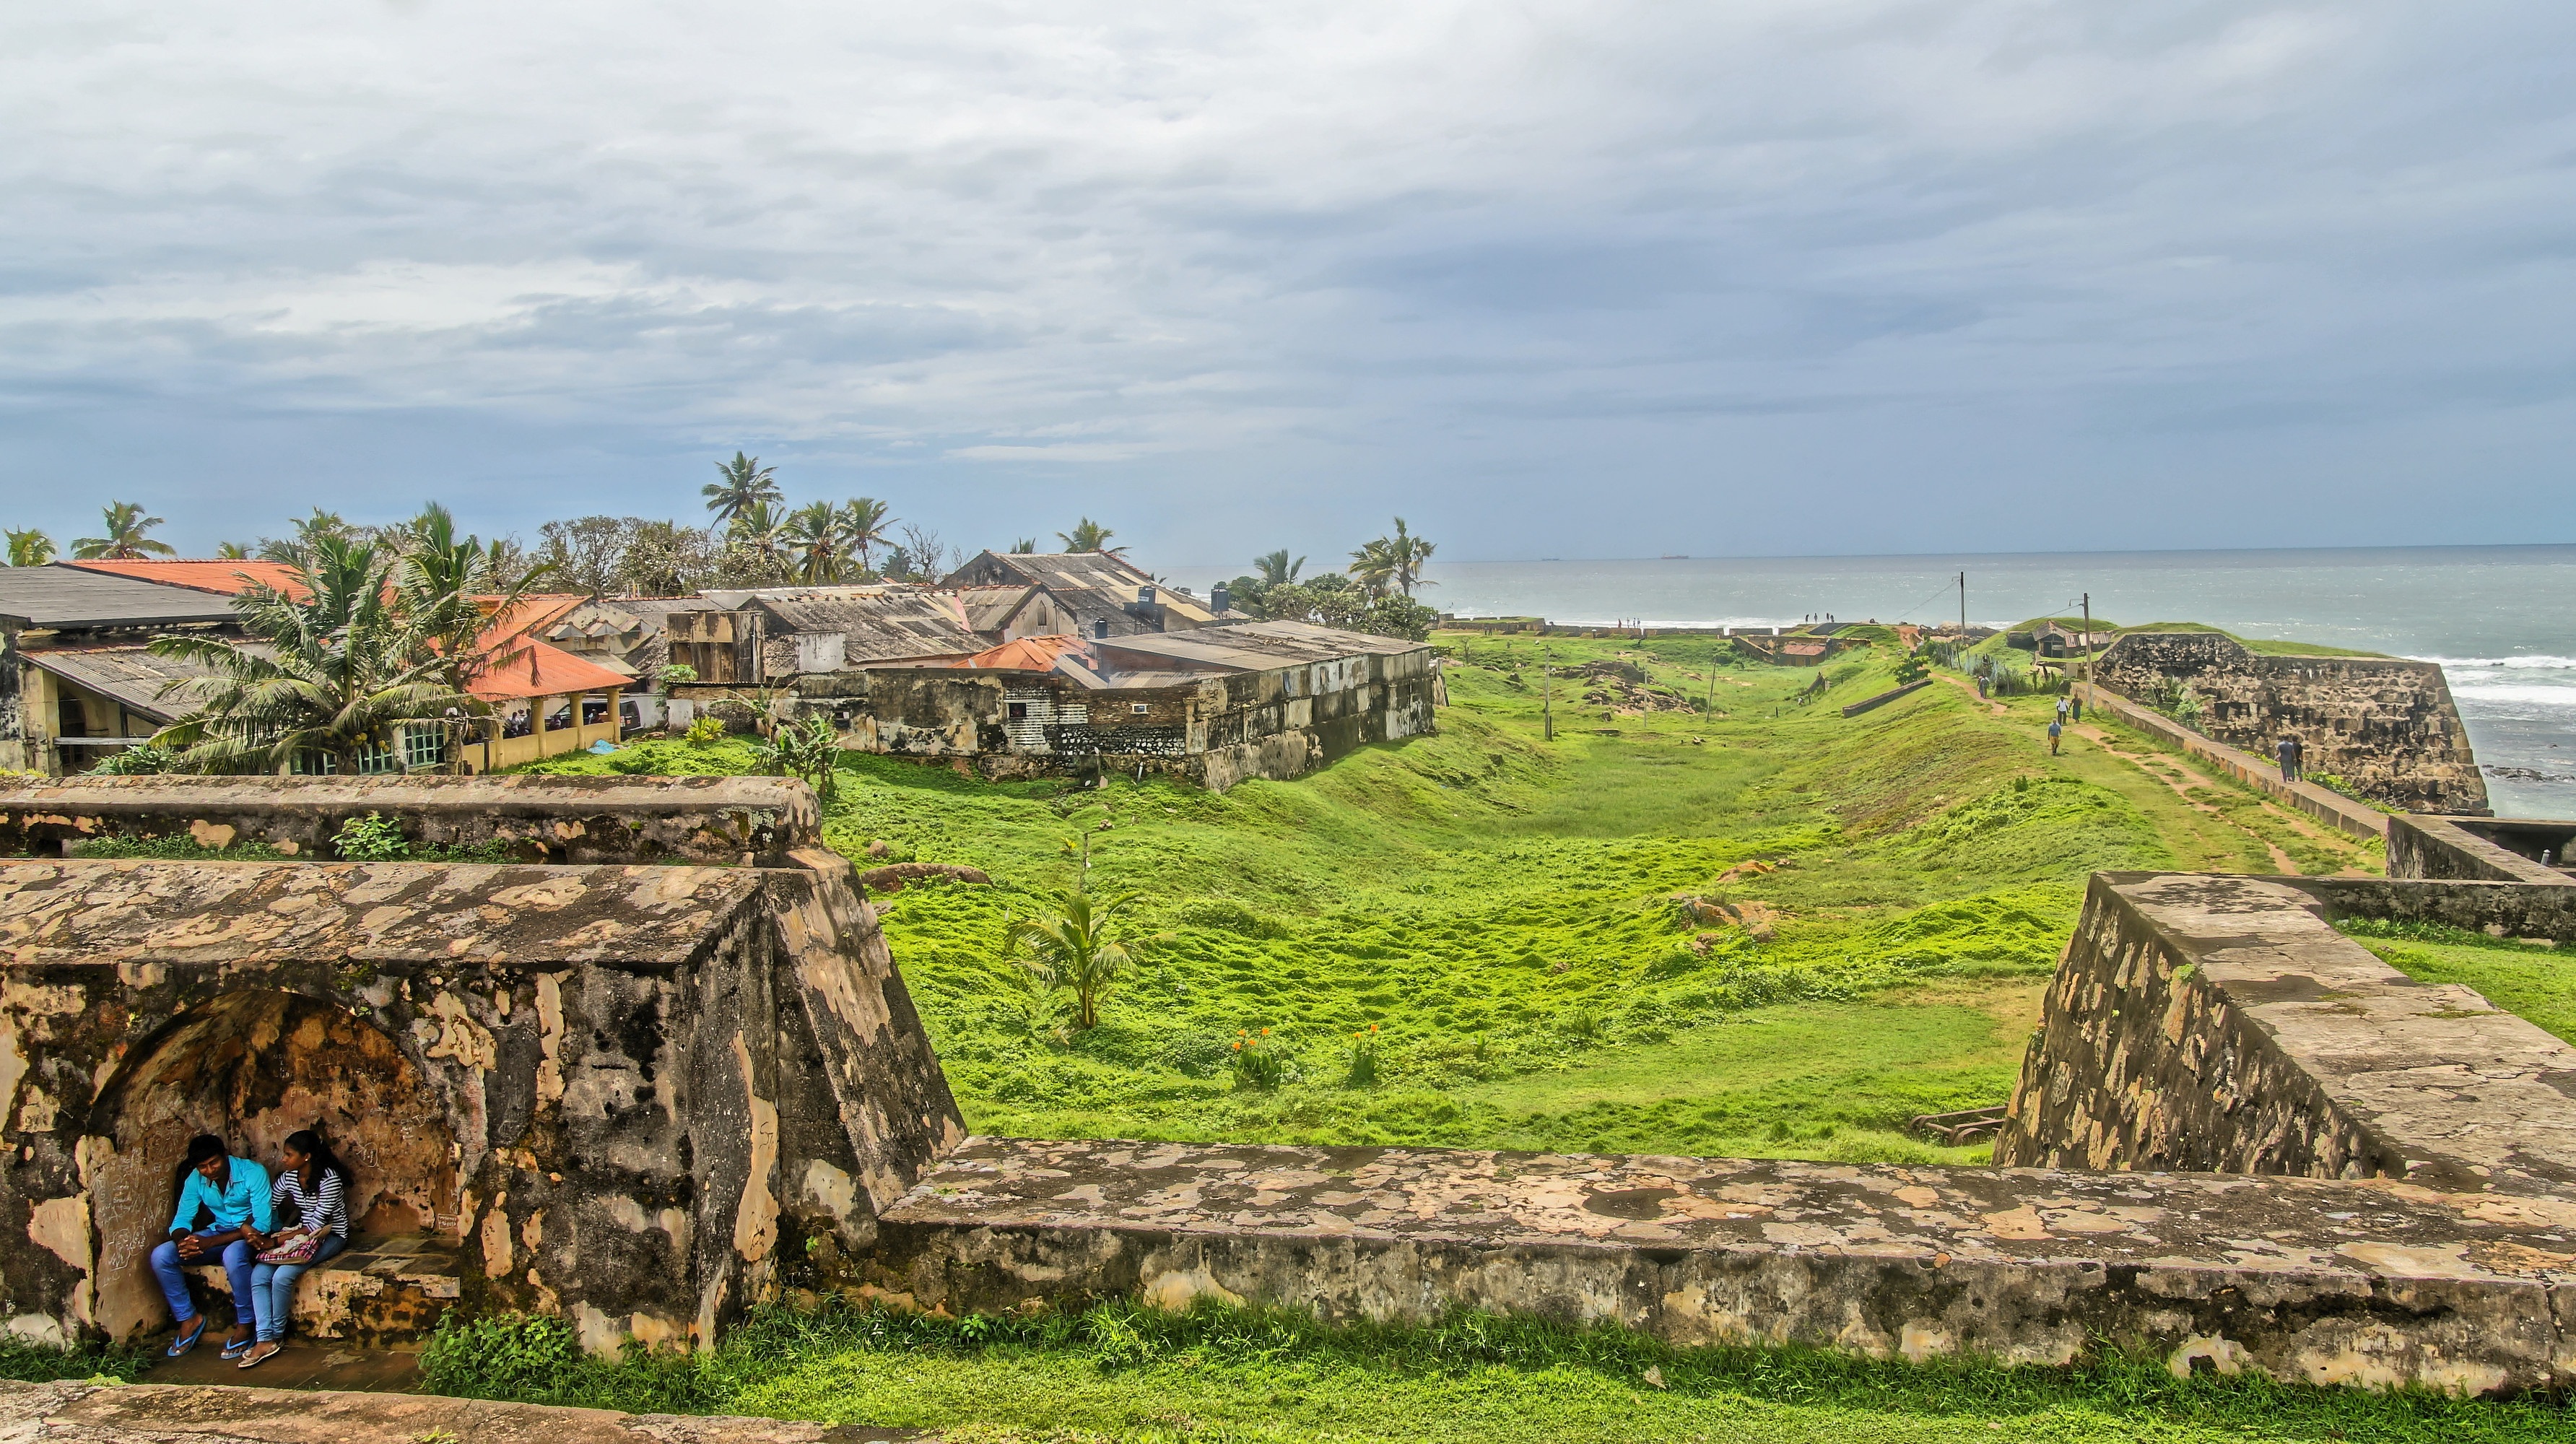
sea, coast, building, old, vacation, village, tourism, terrain, hdr, fortress, ruins, sri lanka, masonry, rural area, bile, archaeological site, ancient history